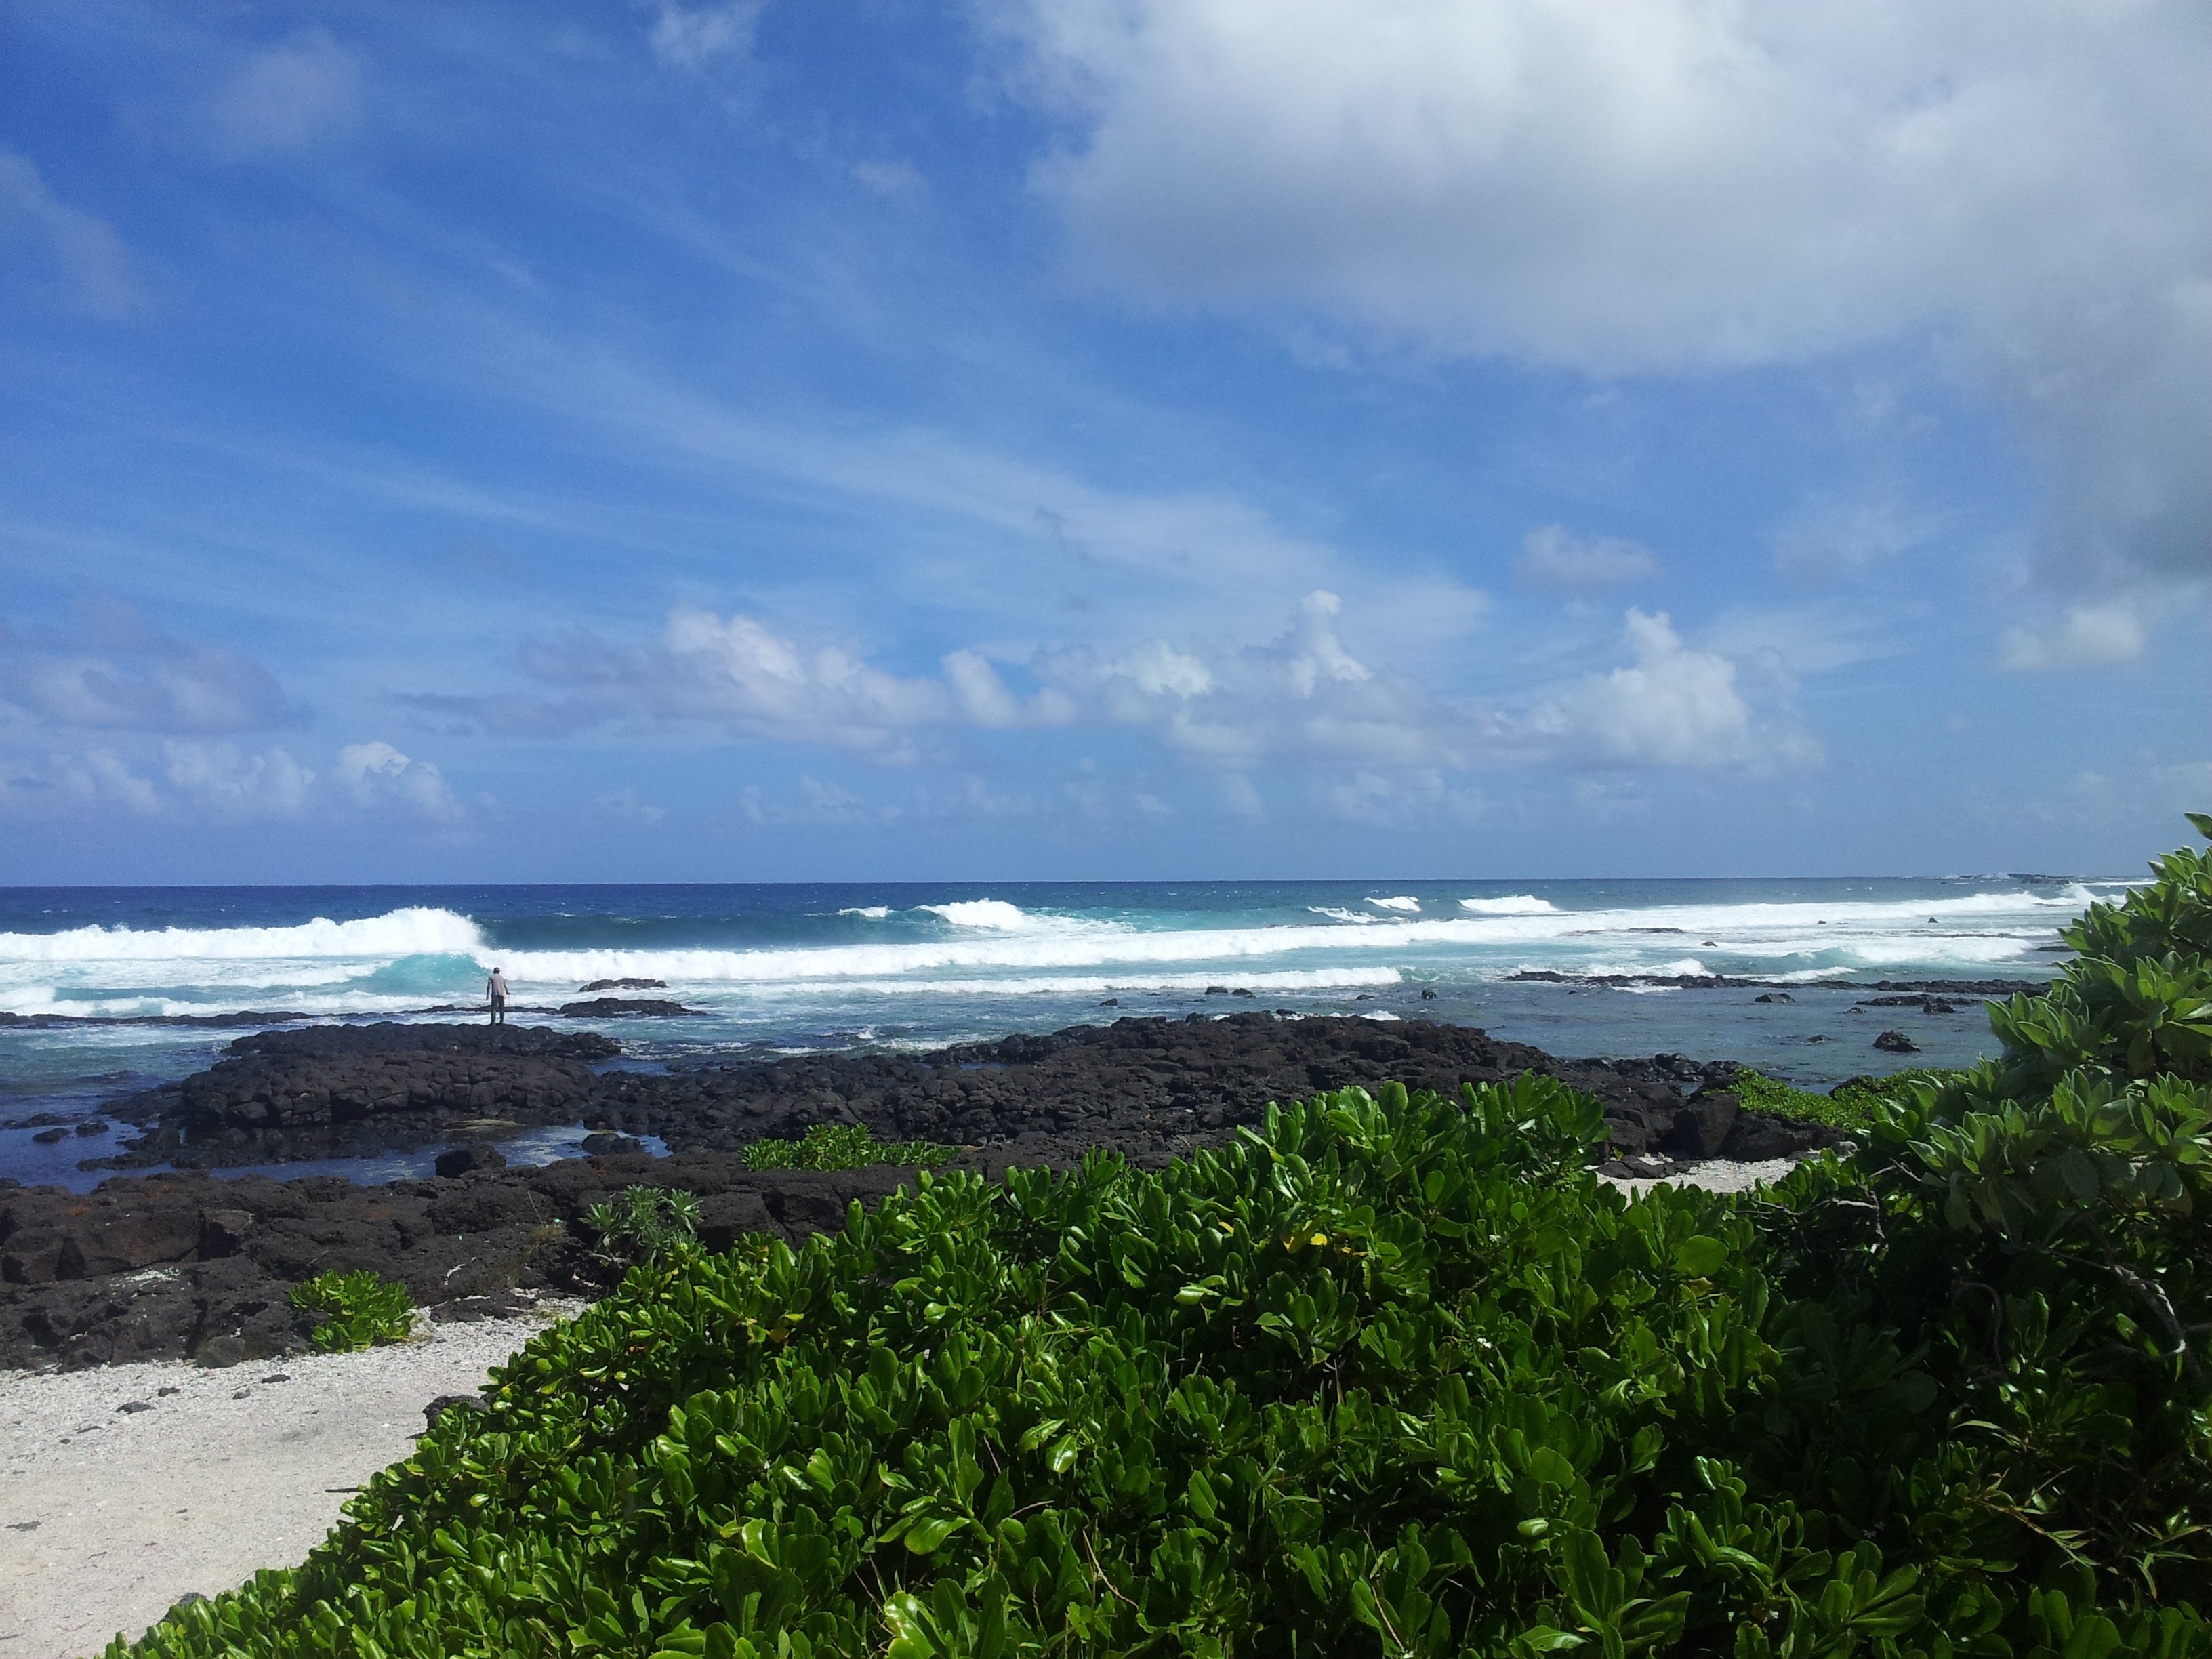
beach, sea, coast, sand, ocean, horizon, cloud, sky, shore, wave, vacation, coastline, cliff, cove, paradise, scenic, holiday, bay, island, blue, rocky, tourism, terrain, body of water, waves, caribbean, tropics, cape, mauritius